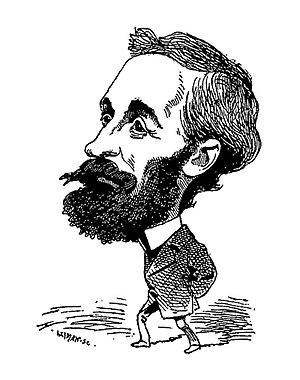
Portrait satirique de Édouard Lockroy.
Les élections municipales à Paris de juillet 1871 sont les troisièmes élections de conseillers municipaux en neuf mois à Paris. Elles succèdent en effet aux élections du 26 mars 1871, qui ont amené la proclamation de la Commune, elle-même écrasée en mai 1871, et aux élections du 5 novembre 1870. De plus, les Parisiens avaient également été sollicités quelques semaines avant pour les élections législatives du 2 juillet. Seuls les maires d'arrondissement, qui siègent au conseil municipal de Paris, sont élus, conformément à la loi du 14 avril 1871 promulguée par le gouvernement d'Adolphe Thiers et qui prive Paris d'un maire.
Édouard Lockroy dit Lockroy fils, de son vrai nom Édouard-Étienne-Auguste Simon, est un journaliste et homme politique français né le 18 juillet 1838 à Paris où il est mort le 22 novembre 1913.